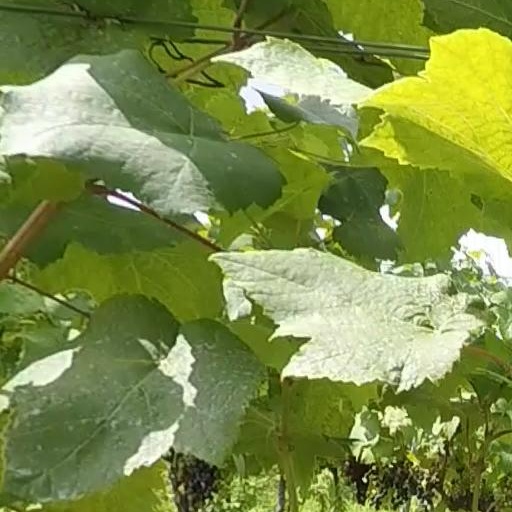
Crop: grape